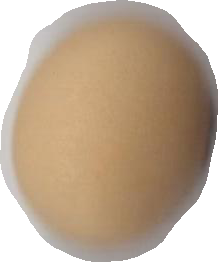
Variety: Anjasmoro